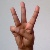
The image shows a hand gesture representing the letter 'W' in Indian Sign Language.